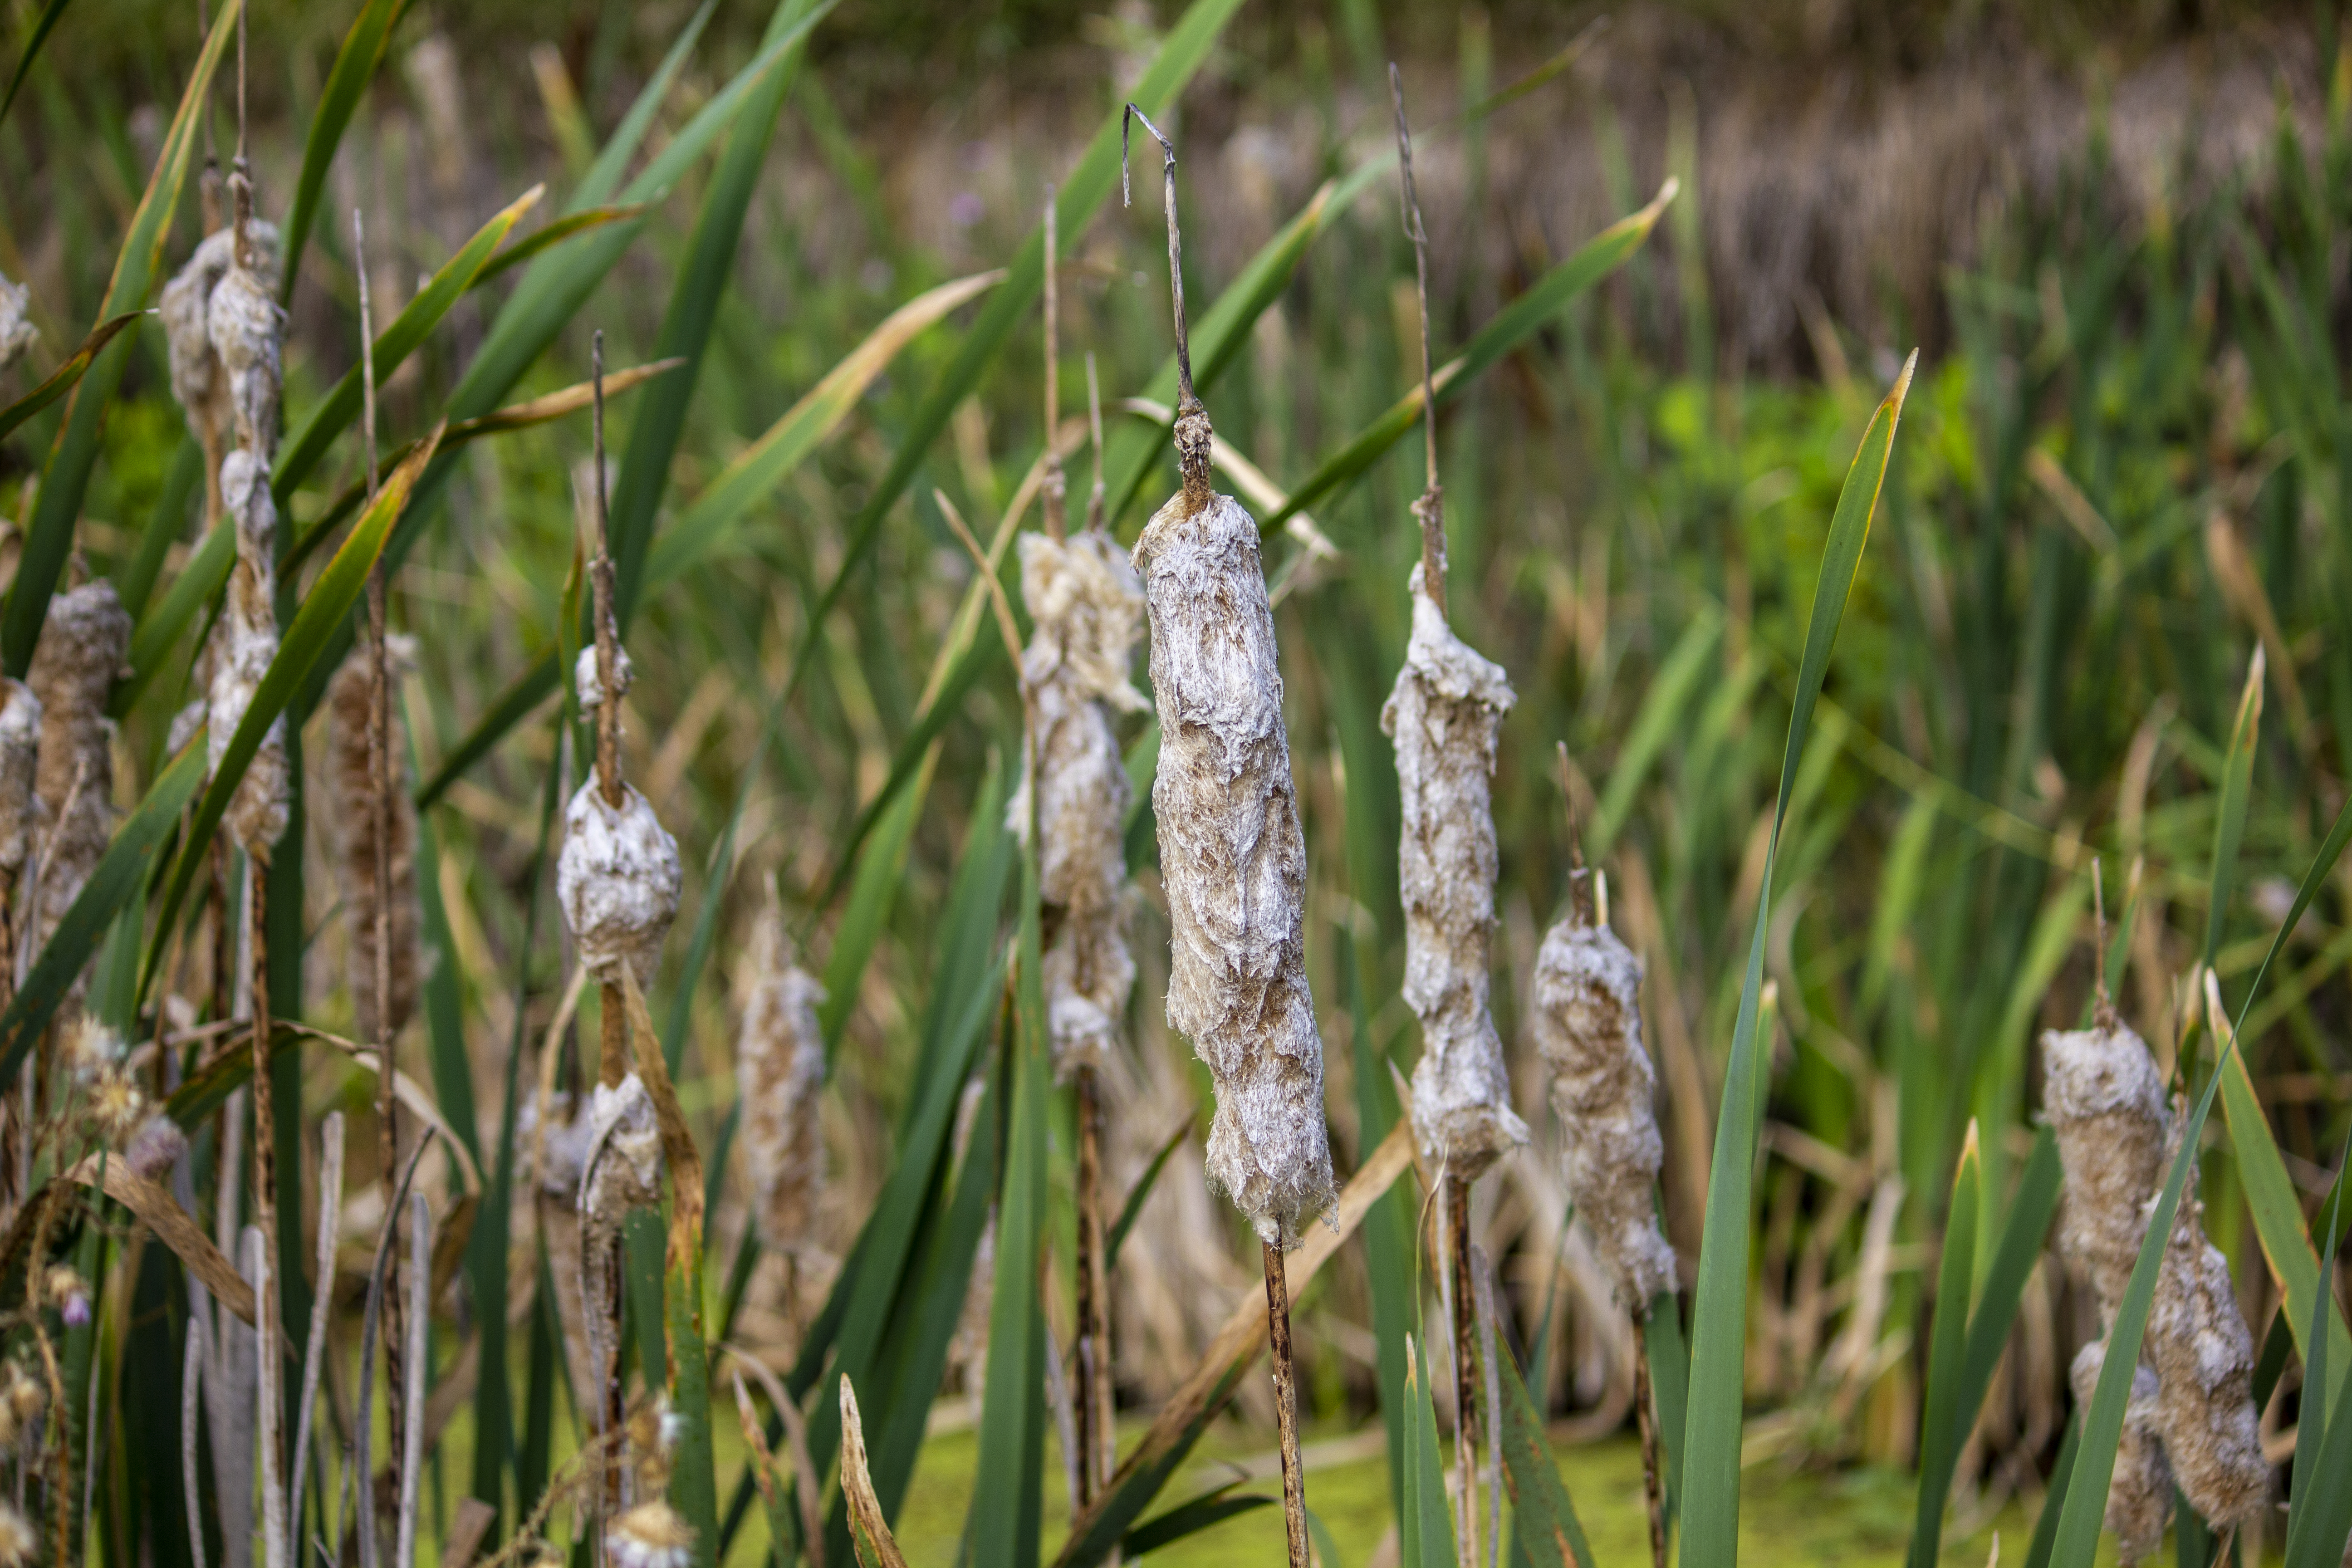
macro, flower, summer, autumn, typha, cattail, reeds, grass, plant, grass family, phragmites, bulrush, arrowgrass, sweet grass, plant stem, sedge family, crop, flowering plant, poales